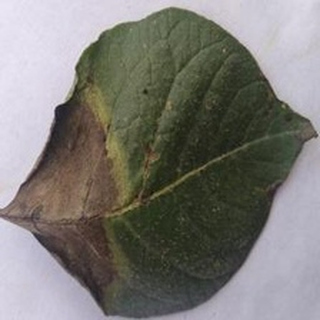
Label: potato_late_blight